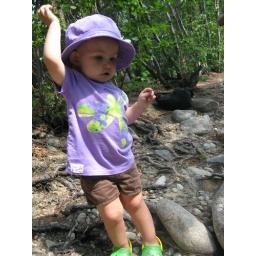
I love to throw rocks in the river